Trinity English Lutheran Church

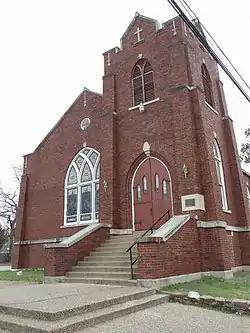
Trinity Church in 2011

Trinity English Lutheran Church (now known as the Mount Olive Lutheran Church) is a historic Lutheran church at 3100 Martin Luther King, Jr., Boulevard in Dallas, Texas. The congregation is currently part of the Evangelical Lutheran Church in America.